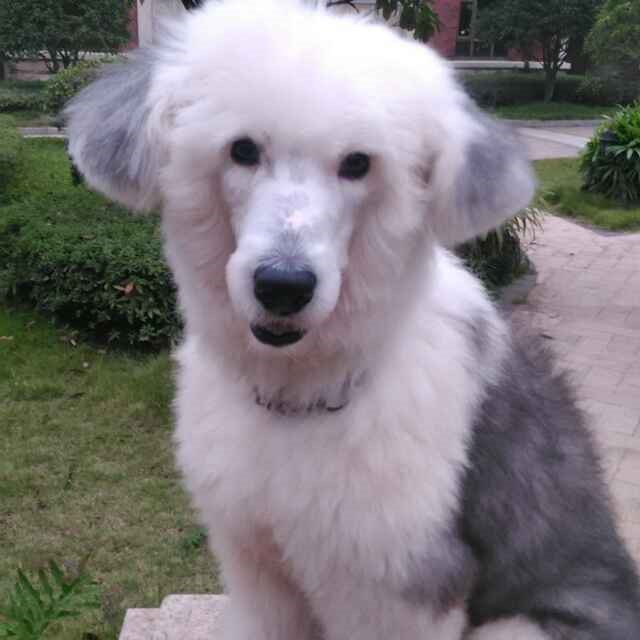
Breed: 257-n000108-Old_English_sheepdog